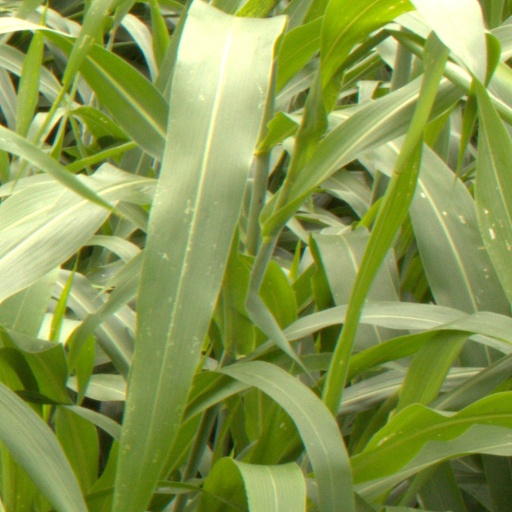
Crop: sorghum